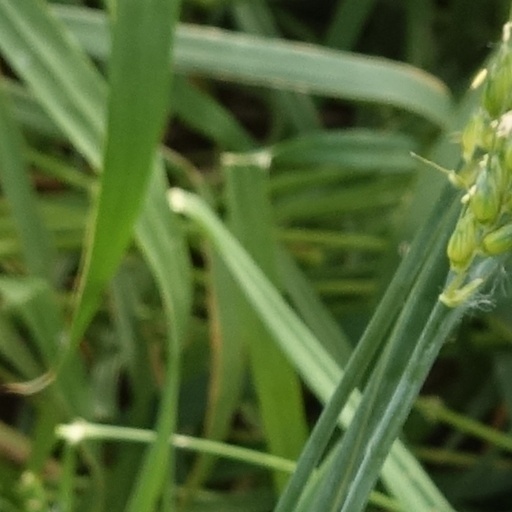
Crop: wheat